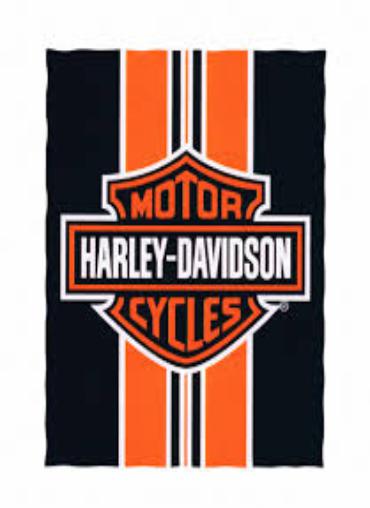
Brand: Harley-Davidson
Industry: Leisure